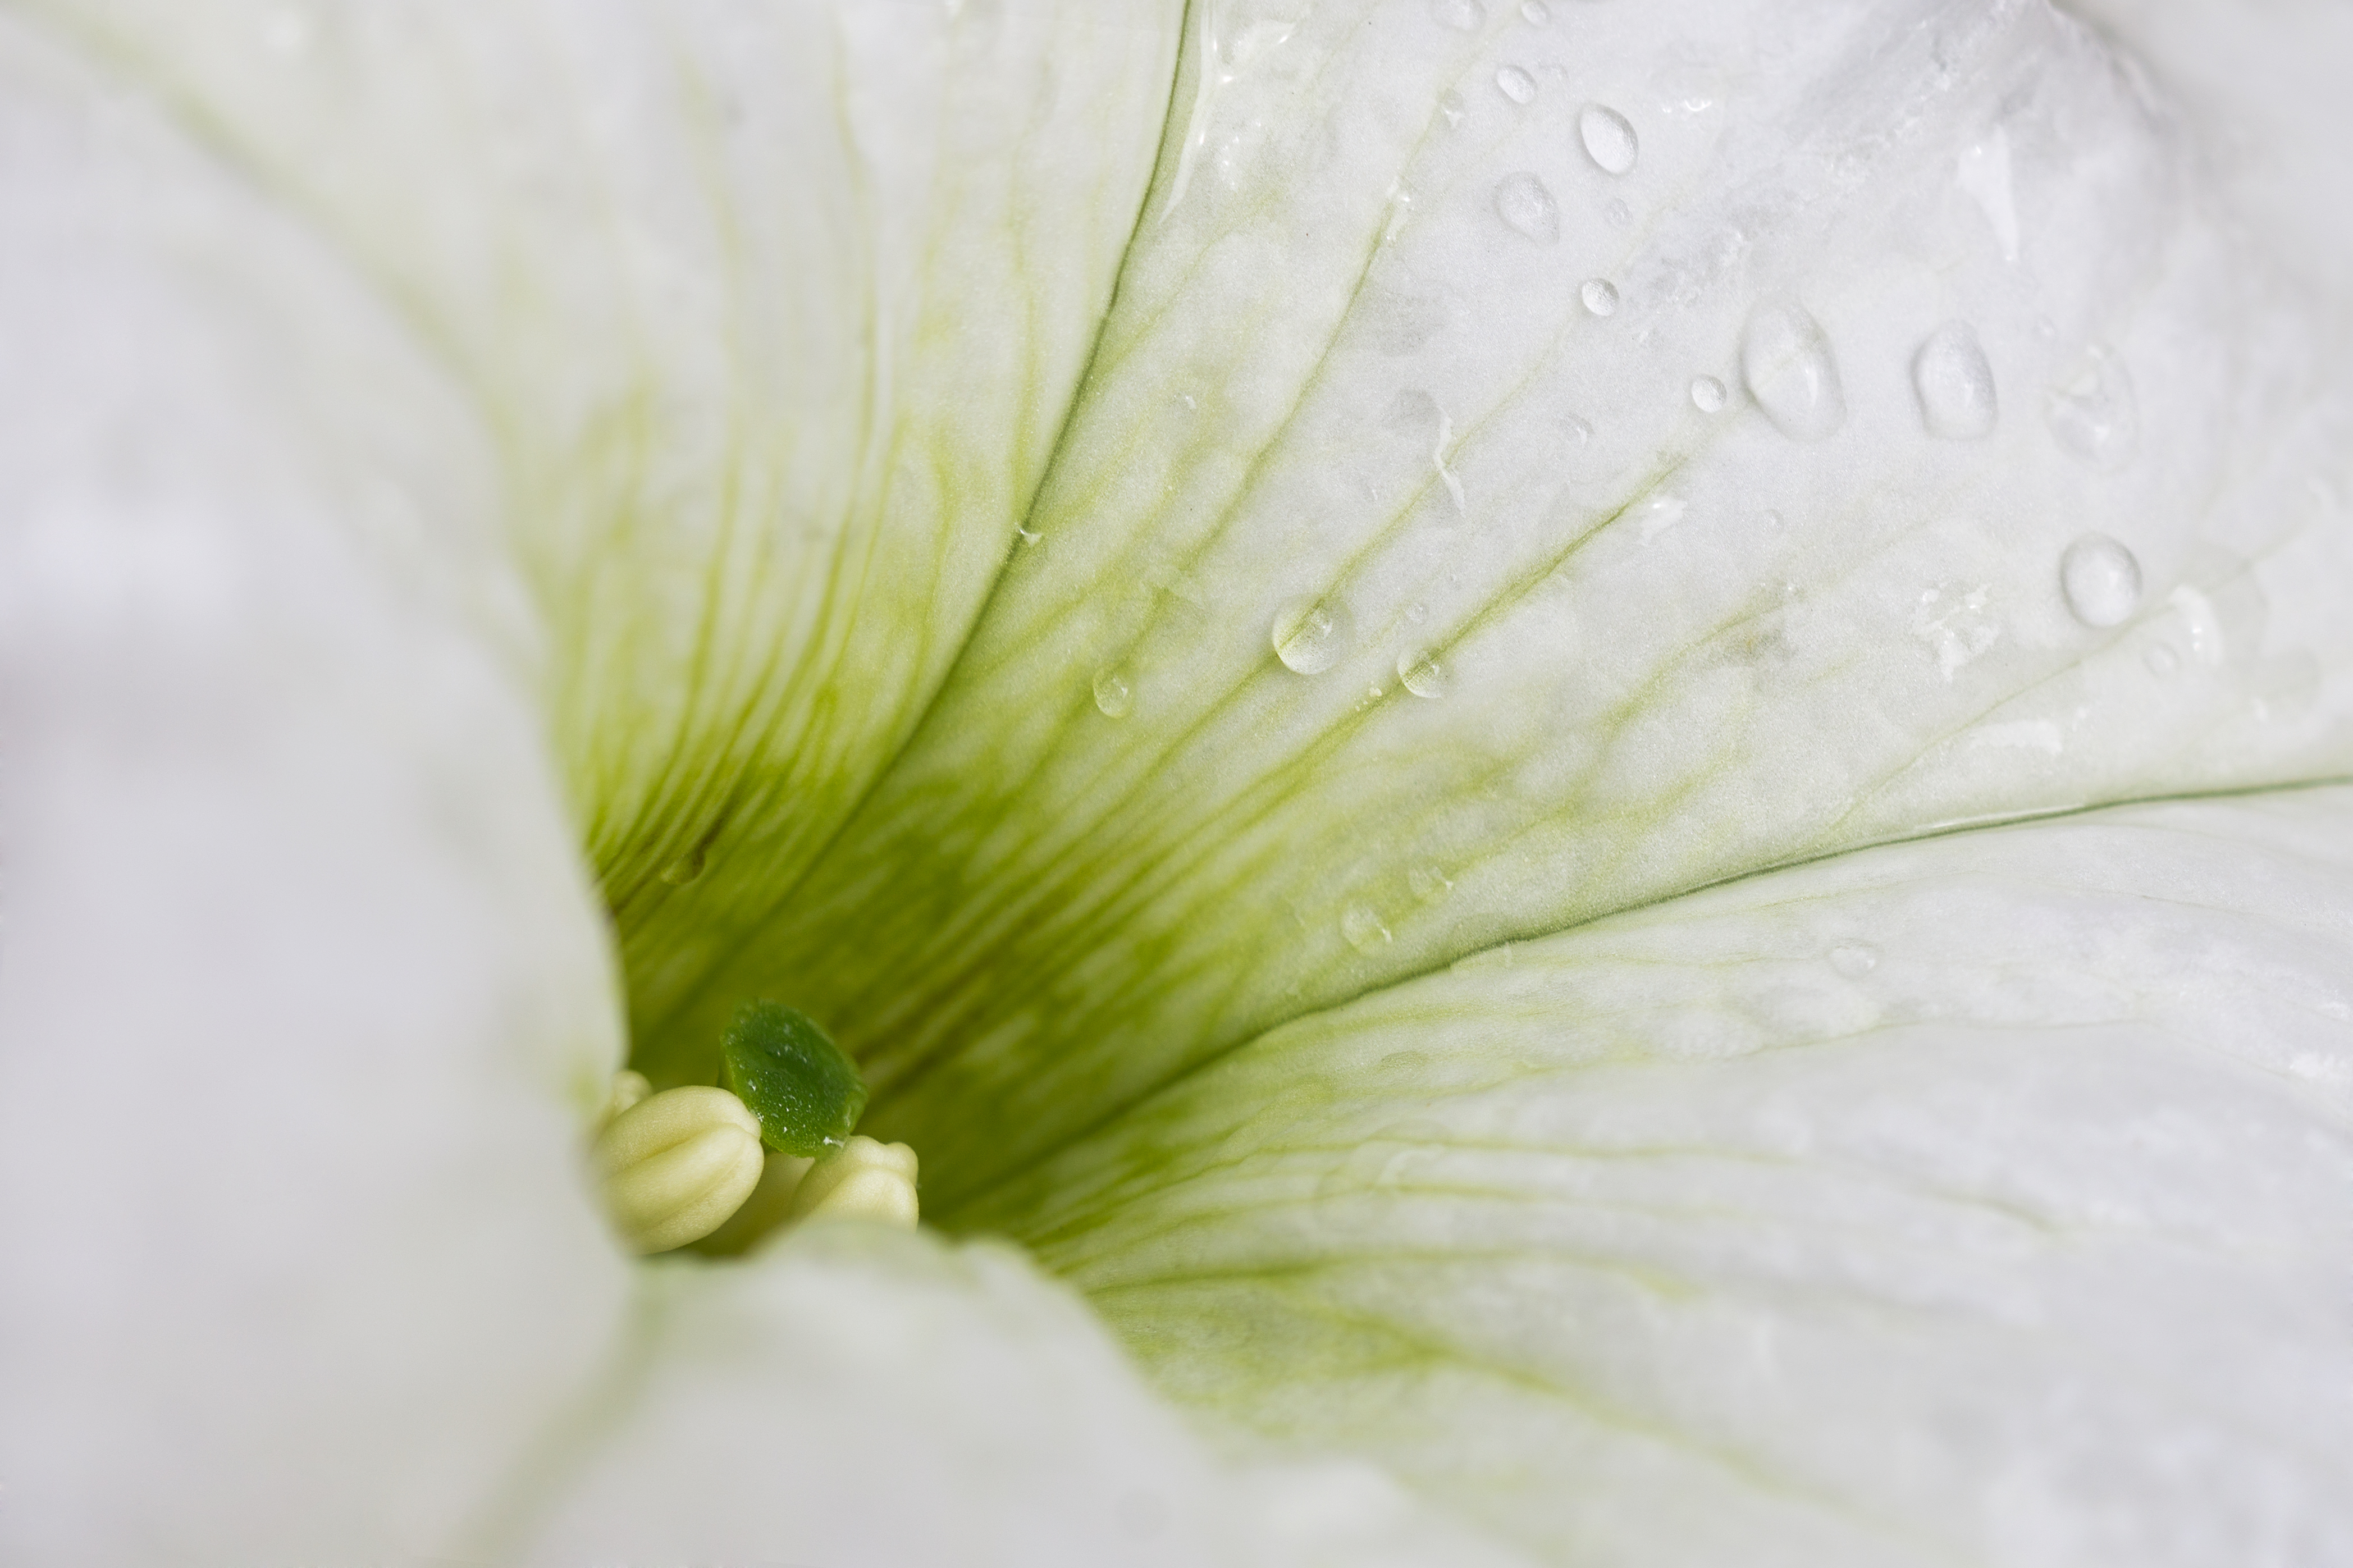
water, bokeh, plant, white, photography, rain, leaf, wave, flower, petal, summer, green, produce, vegetable, macro, brown, gray, overcast, yellow, close, flora, filament, close up, free, grey, lines, 50mm, focus, droplets, petals, stamen, stock, drops, up, sony, style, manual, petunia, alpha, minolta, rokkor, corolla, a6000, 35, rainfall, 6000, ilce6000, ilce, stamens, petunias, stigma, anther, carpel, macro photography, flowering plant, plant stem, land plant